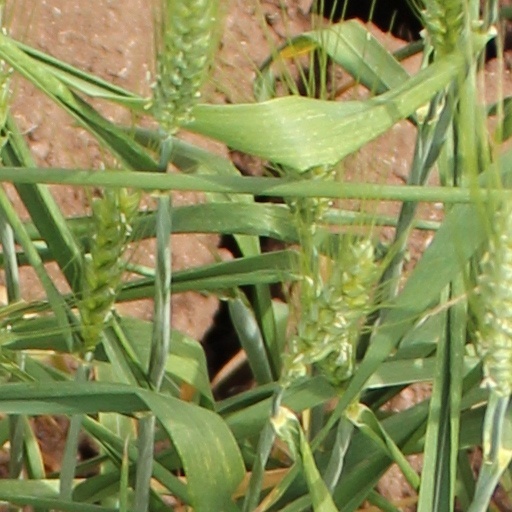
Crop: wheat